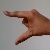
The image shows a hand gesture representing the letter 'Z' in Indian Sign Language.